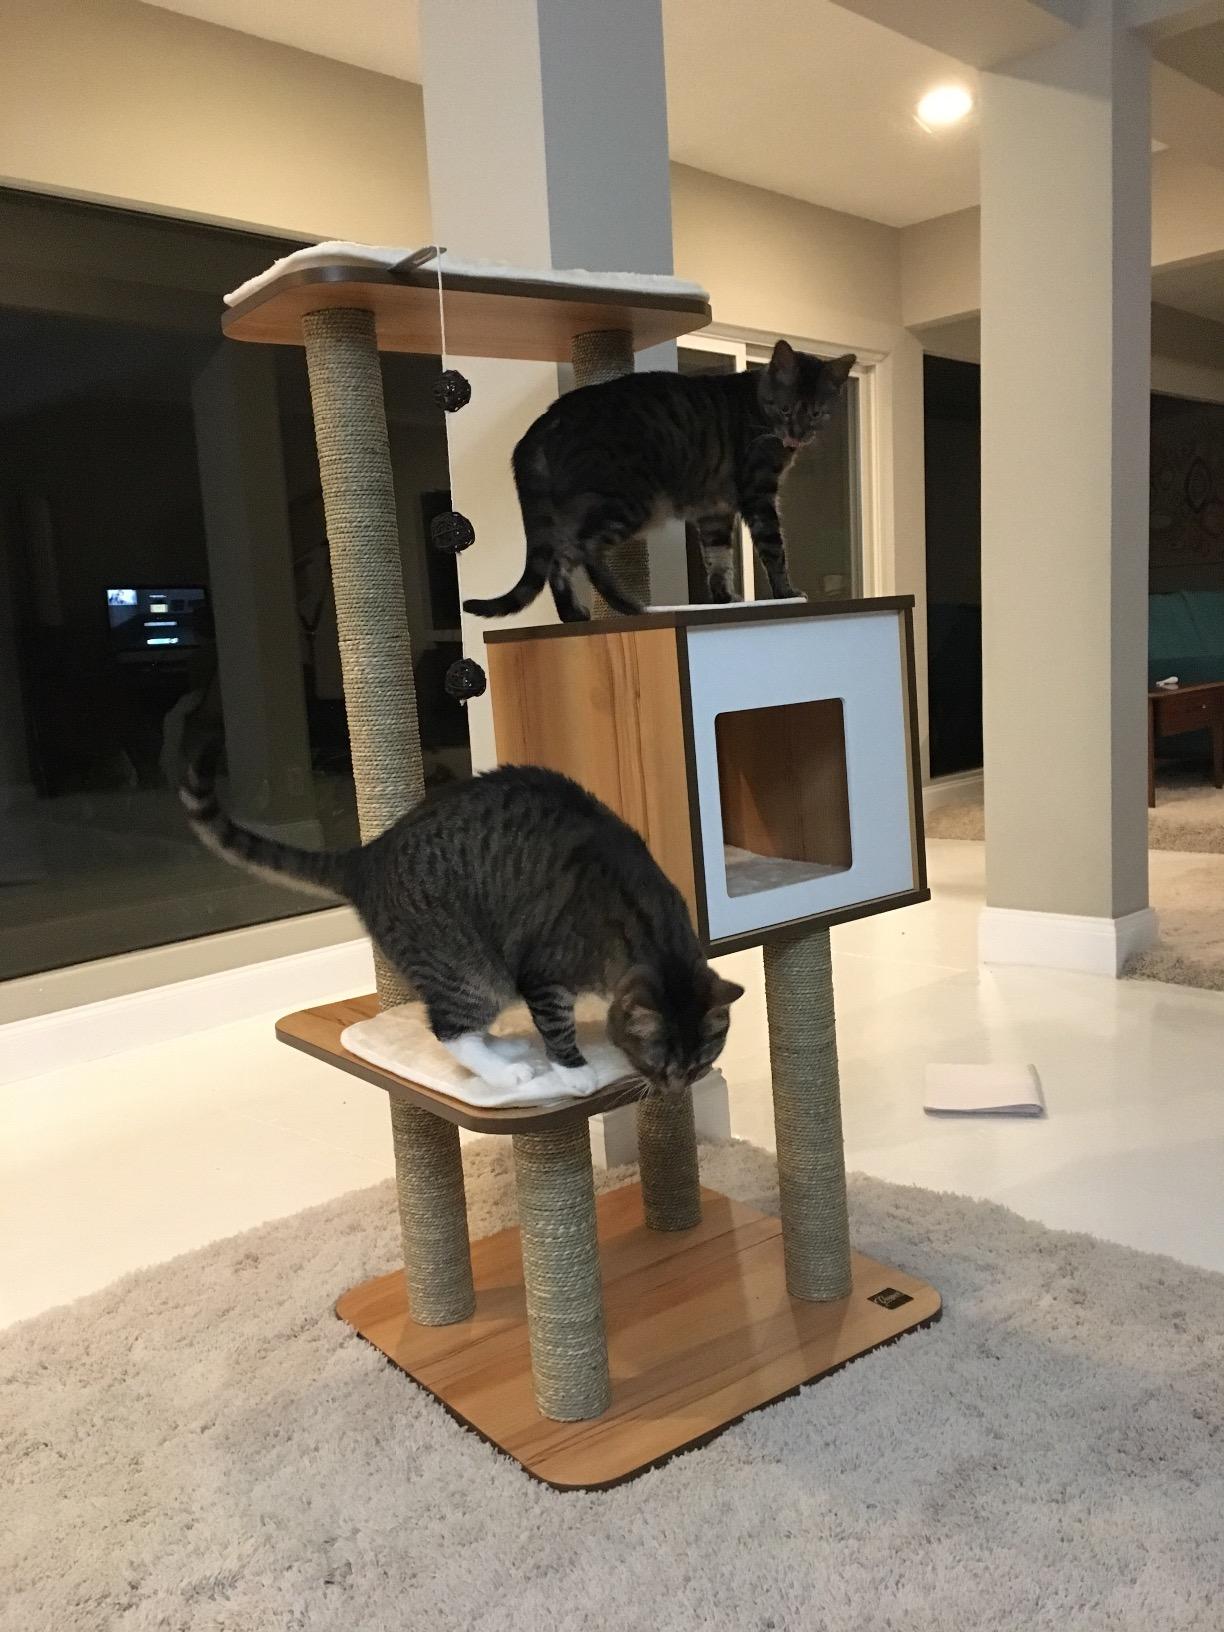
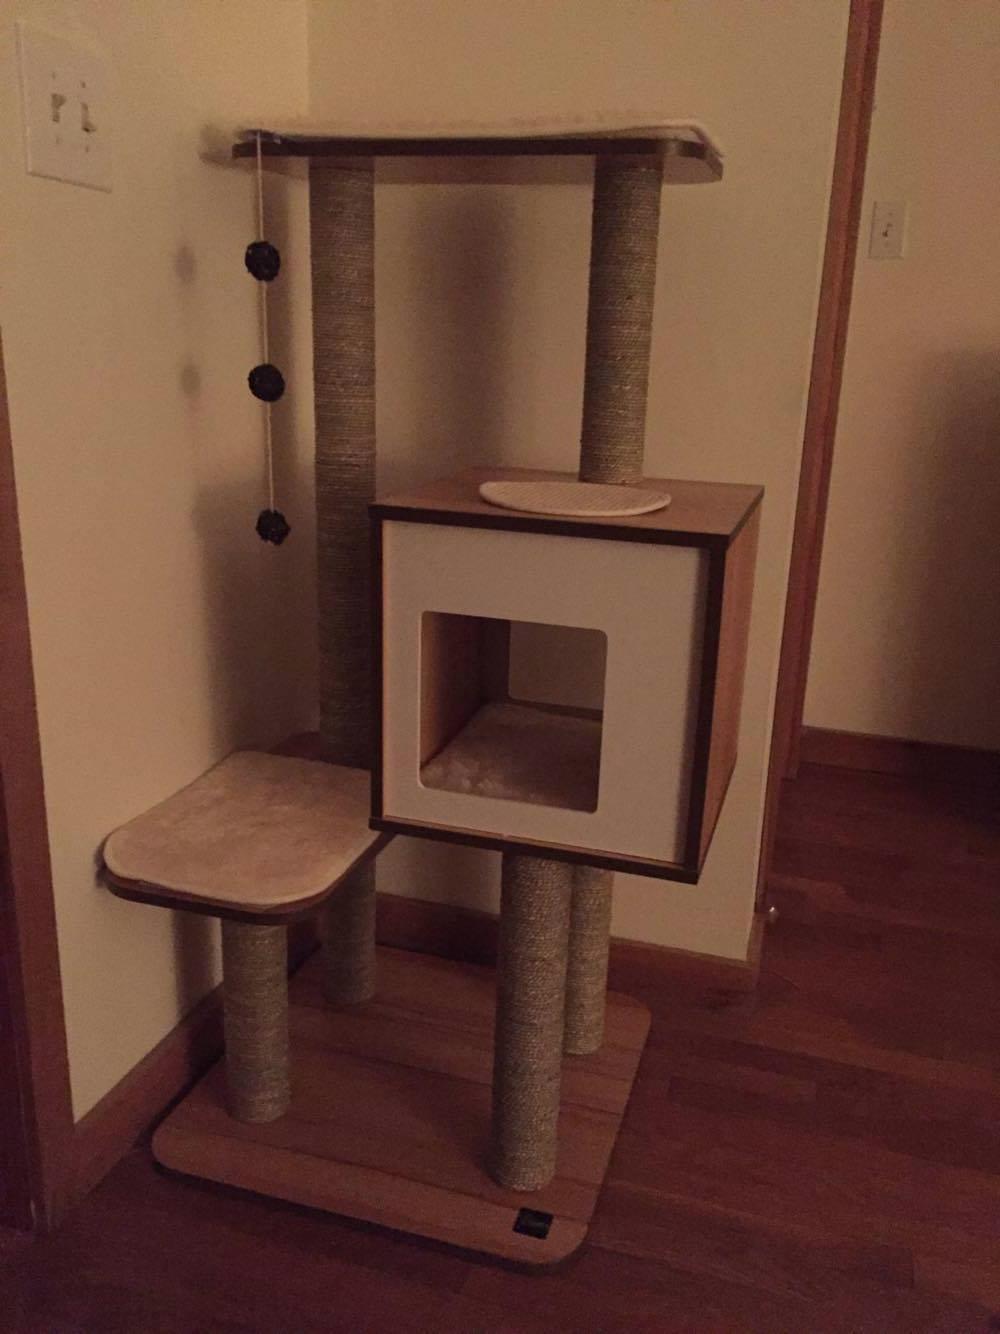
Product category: items_cat tree
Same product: yes